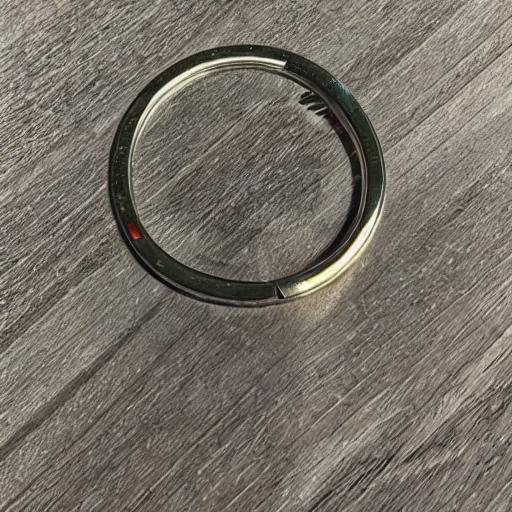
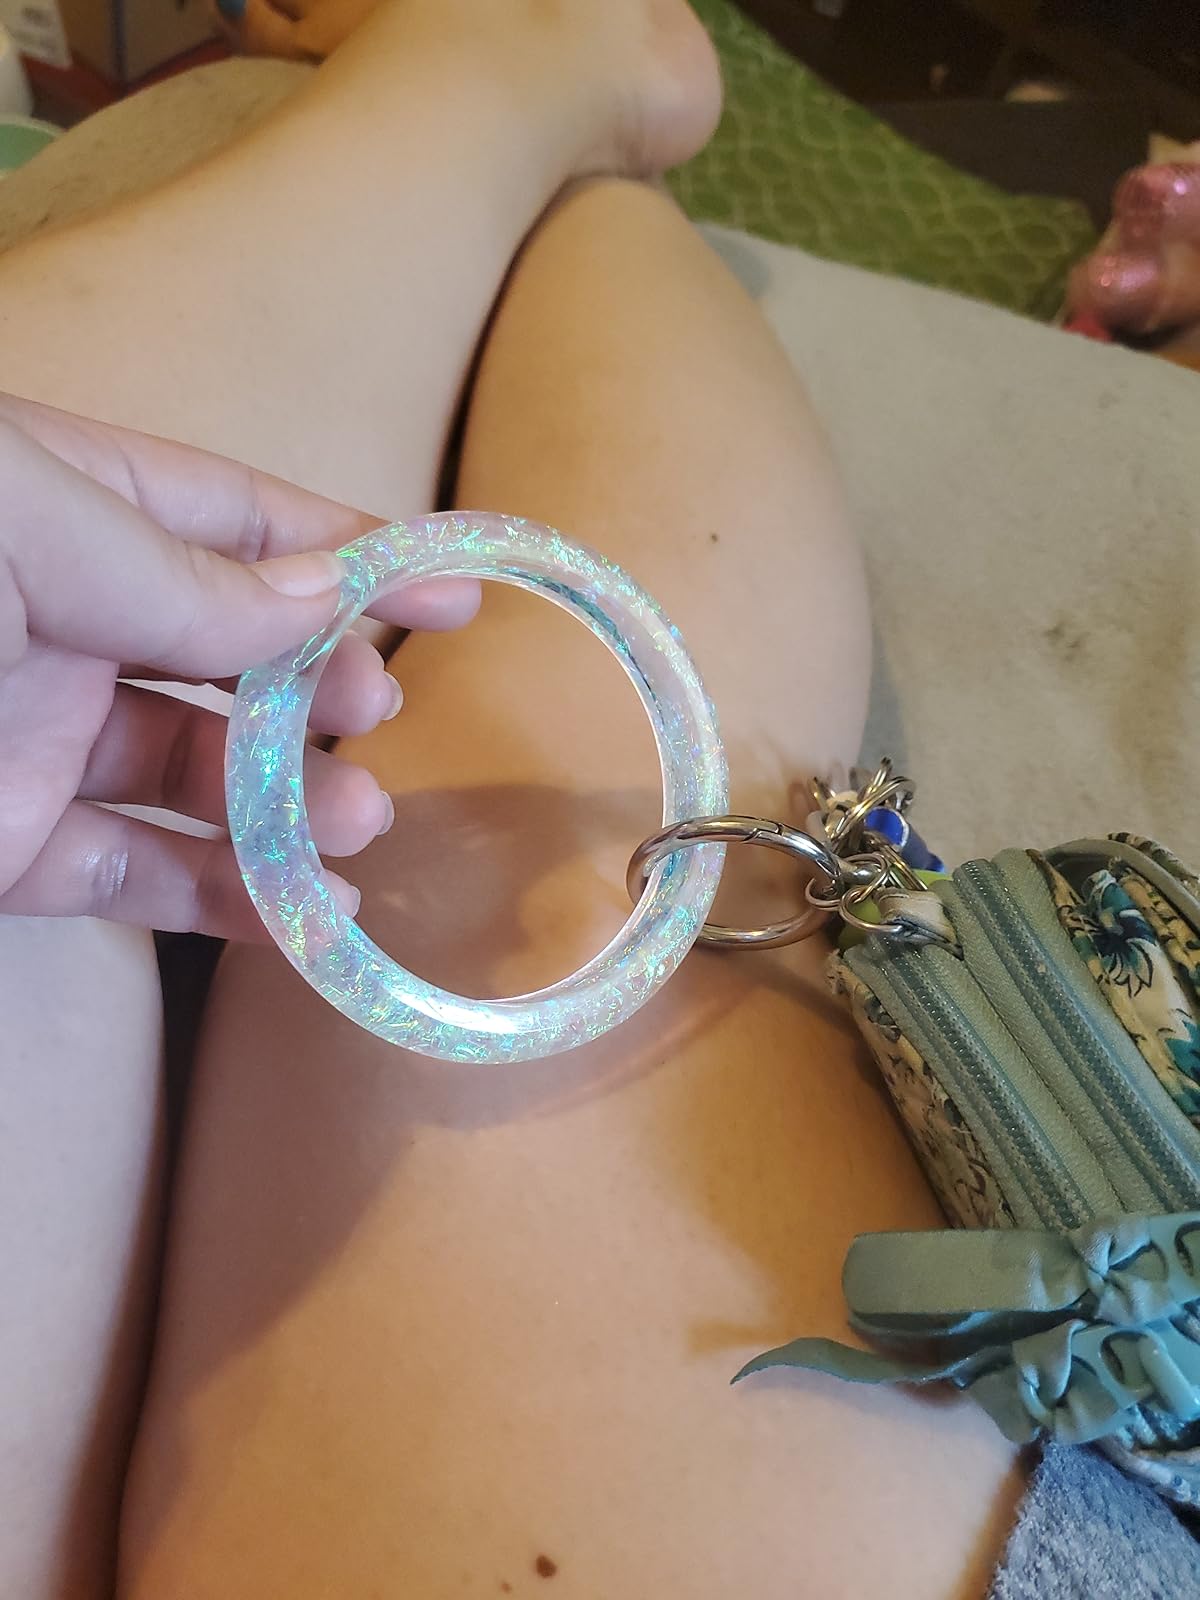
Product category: accessories_keychain
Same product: no